Cliff Satherley

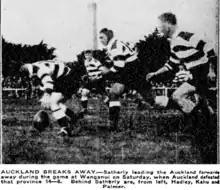
Satherley playing for Auckland against Wanganui in 1930

When Satherley moved to Auckland he joined the Manukau Rovers club which at that time was based in the Onehunga area. He made his senior debut for them in the Pollard Cup on September 25, 1926, at the age of 19. The Pollard Cup was played for near the end of the season and was often seen as an opportunity to try out junior grade players prior to the following season. He played against Grammar Old Boys in a 9–8 loss which eliminated them from the competition.